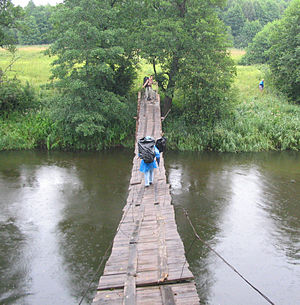
Dzūkija nationalpark / Billeder fra Dzūkija nationalpark
Dzūkija nationalpark – en nationalpark i Dzūkija, Litauen. Parken blev etableret i 1991 for at bevare fyrskovene, landskabet og landsbyerne i regionen. Området omfatter omkring 550 km² på bredden af floden Nemunas og er den største nationalpark i Litauen.